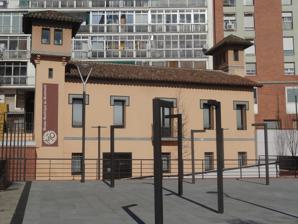
Building: Montmeló Municipal Museum
Country: Spain
Year built: 1920
Can Caballé. Montmeló Municipal Museum. The Montmeló Municipal Museum is a museum in the town of Montmeló , Catalonia , Spain . The museum is located in an old manor house , Can Caballé, which was built around 1920. In 1987, the town council bought the building and in 1996 approved its refurbishment as the home of the future museum, which opened in 1998. The Museum is part of the Barcelona Provincial Council Local Museum Network . Permanent exhibition The permanent exhibition presents, under the title Montmeló, camins i anys (Montmeló, pathways and years), the historic evolution of the town within the context of El Vallès and Catalonia . In the exhibition modules visitors can see remnants of the Neolithic , Iberian , Roman and Medieval periods . These modules are structured around the collection of archaeological materials that Ignasi Cantarell loaned to the Montmeló Municipal Museum in 1998. In the medieval module, there are also Romanesque murals, of which the local church of Santa Maria de Montmeló is custodian. References